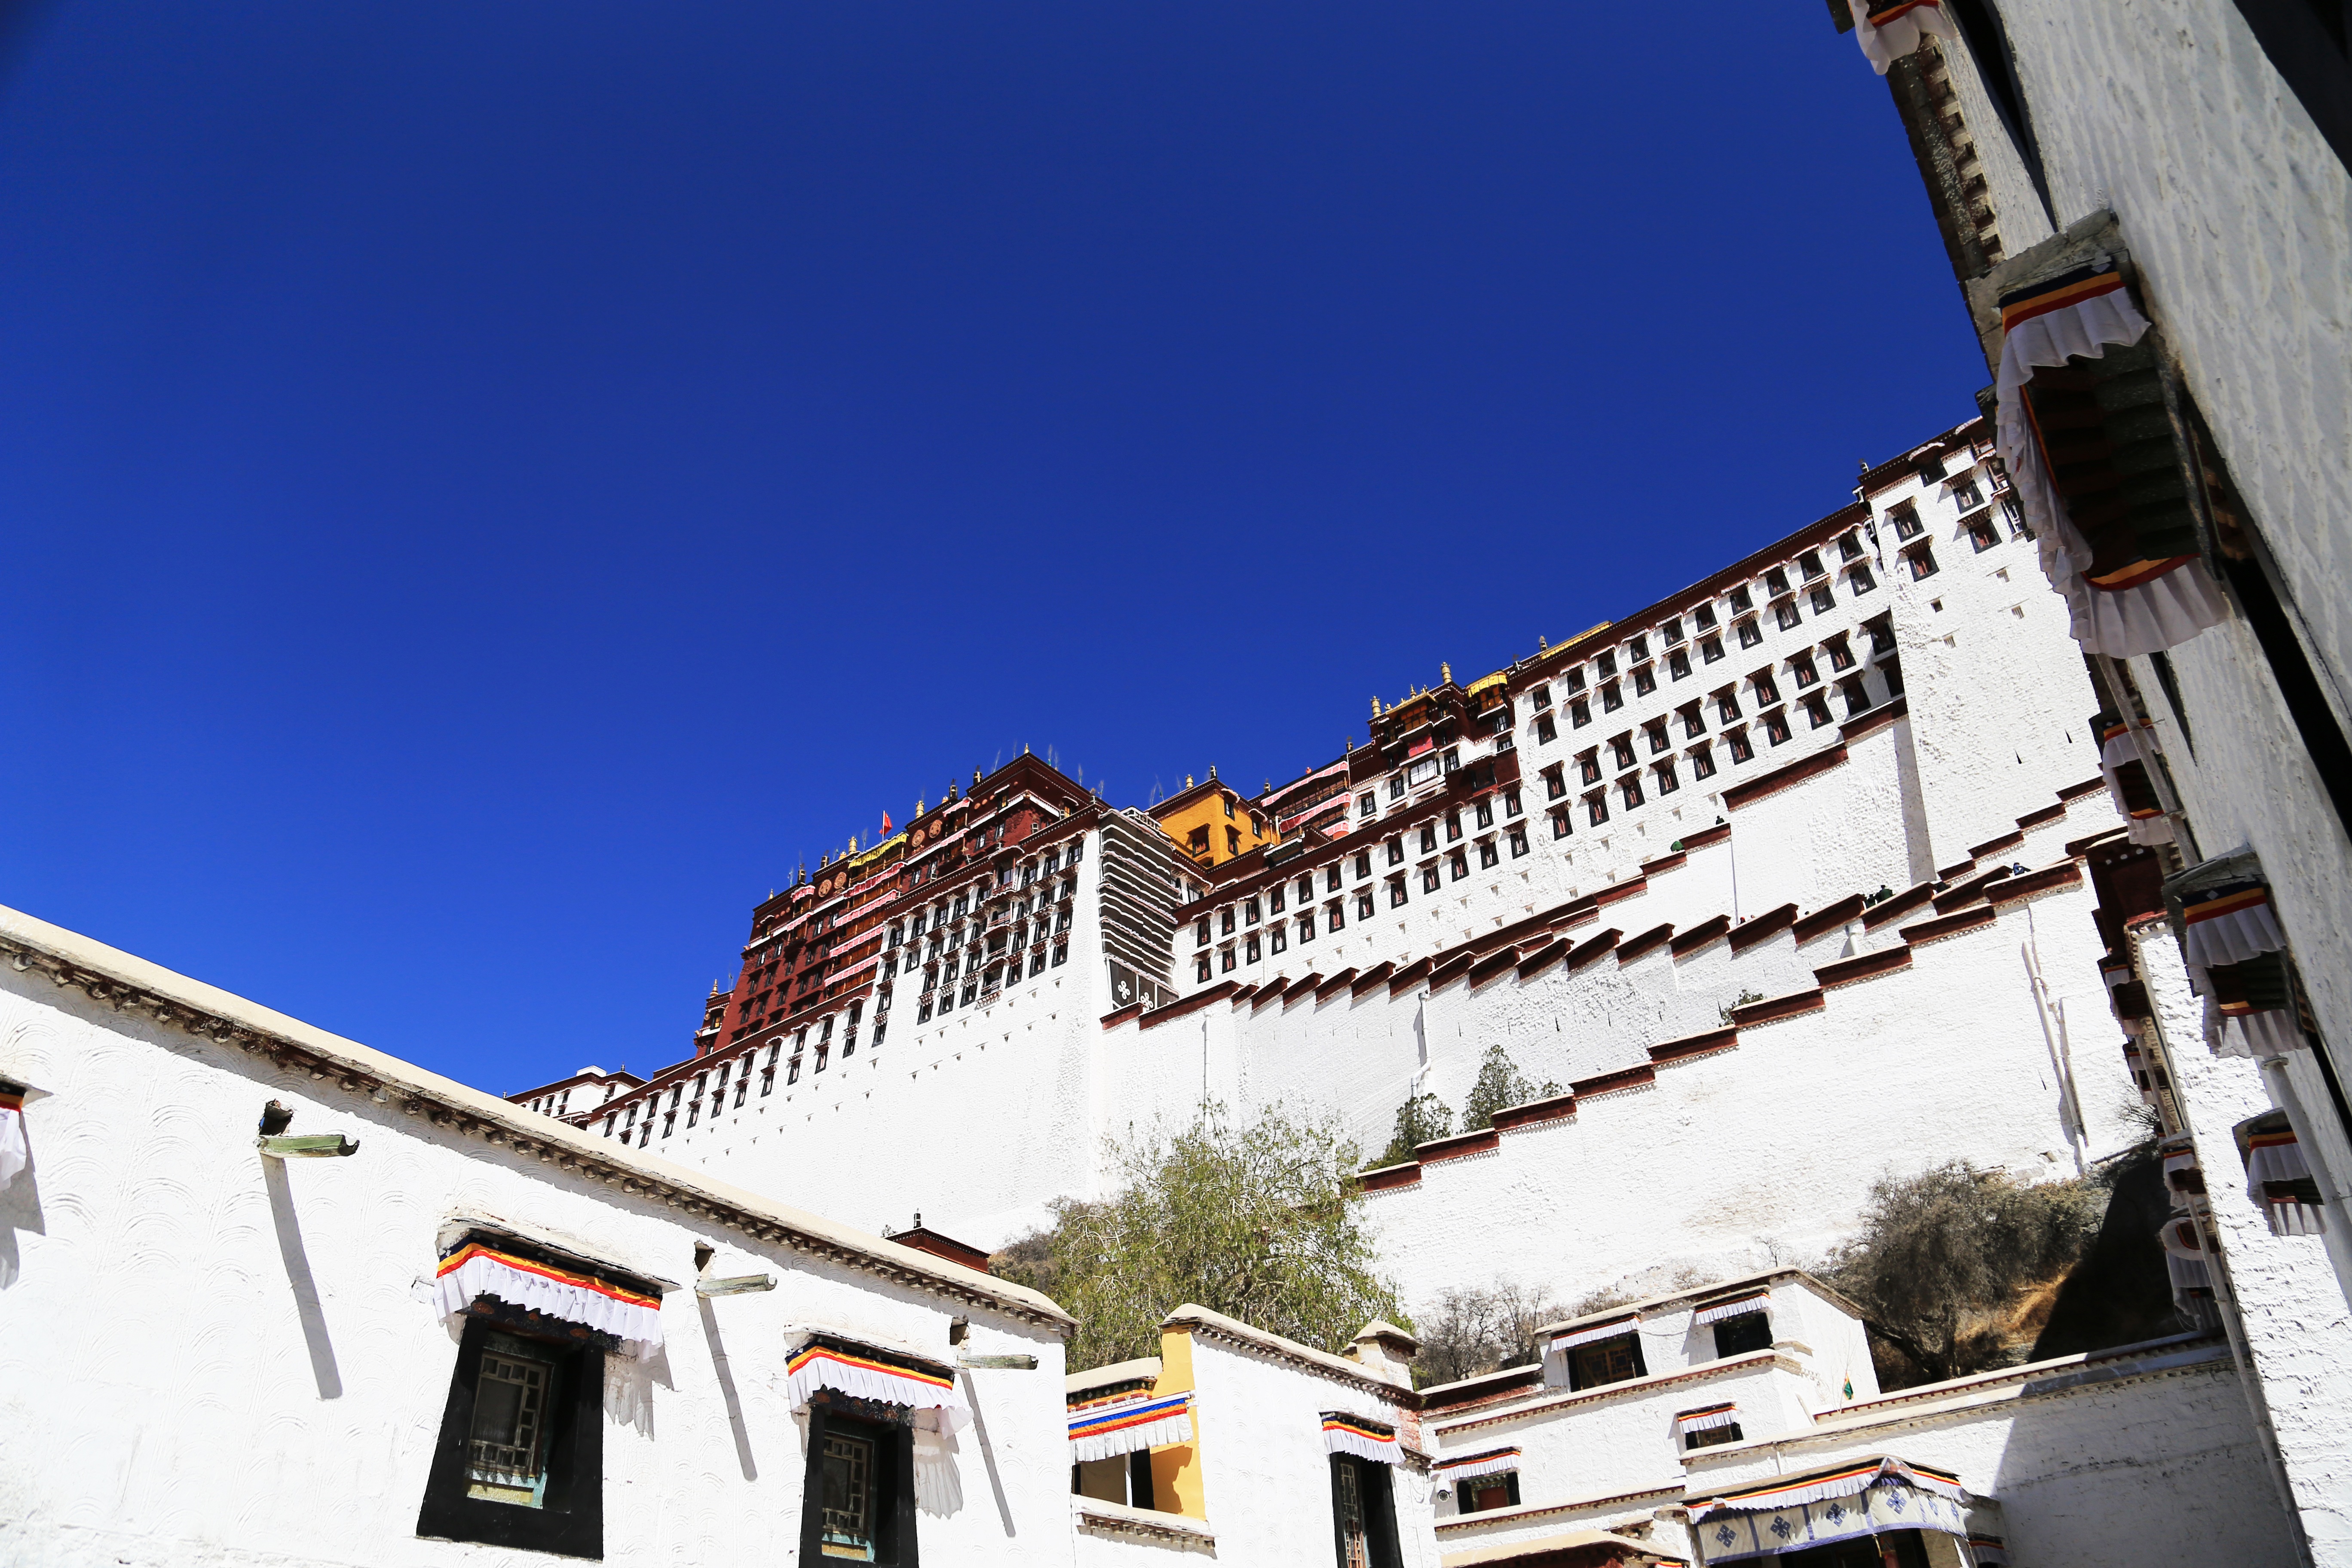
snow, winter, house, town, buddhism, facade, blue sky, tibet, the majestic, lhasa, neighbourhood, the potala palace, the solemn